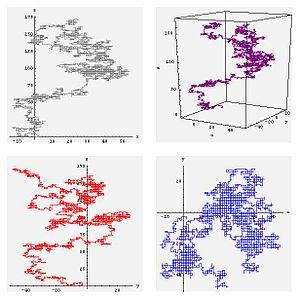
Trajectoire tridimensionnelle d'une marche aléatoire sur un réseau cubique et ses trois projections orthogonales planes.
En mathématiques, en économie et en physique théorique, une marche aléatoire est un modèle mathématique d'un système possédant une dynamique discrète composée d'une succession de pas aléatoires, ou effectués « au hasard ». On emploie également fréquemment les expressions marche au hasard, promenade aléatoire ou random walk en anglais. Ces pas aléatoires sont de plus totalement décorrélés les uns des autres ; cette dernière propriété, fondamentale, est appelée caractère markovien du processus, du nom du mathématicien Markov. Elle signifie intuitivement qu'à chaque instant, le futur du système dépend de son état présent, mais pas de son passé, même le plus proche. Autrement dit, le système « perd la mémoire » à mesure qu'il évolue dans le temps. Pour cette raison, une marche aléatoire est parfois aussi appelée « marche de l'ivrogne ».